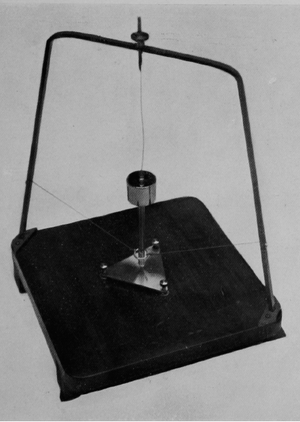
Le sismoscope de Zhang Heng, 候风地动仪 — Houfeng Didong Yi est un sismoscope présenté par le savant chinois Zhang Heng en 132. Précurseur du premier sismographe inventé en 1703 par le physicien français Jean de Hautefeuille, cet appareil mettait en évidence les mouvements du sol et leurs directions mais sans pouvoir les quantifier.